Conscription and sexism

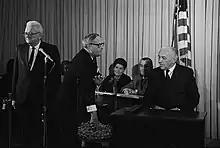
Congressman Alexander Pirnie (R-NY) drawing the first capsule for the Selective Service draft, December 1, 1969

In the United States, most male US citizens and residents must register with the Selective Service System within 30 days of their 18th birthday. Those who fail to register may be punished by up to five years in prison and a fine of up to $250,000, although no non-registrants have been prosecuted since January 1986. They may also be ineligible for federal job training and federal employment, and in certain states, state employment and even driver's licenses.